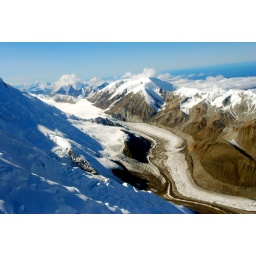
Glacier carving through valley floor of mountains within Denali National Park, Alaska, from airplane, August 2008.